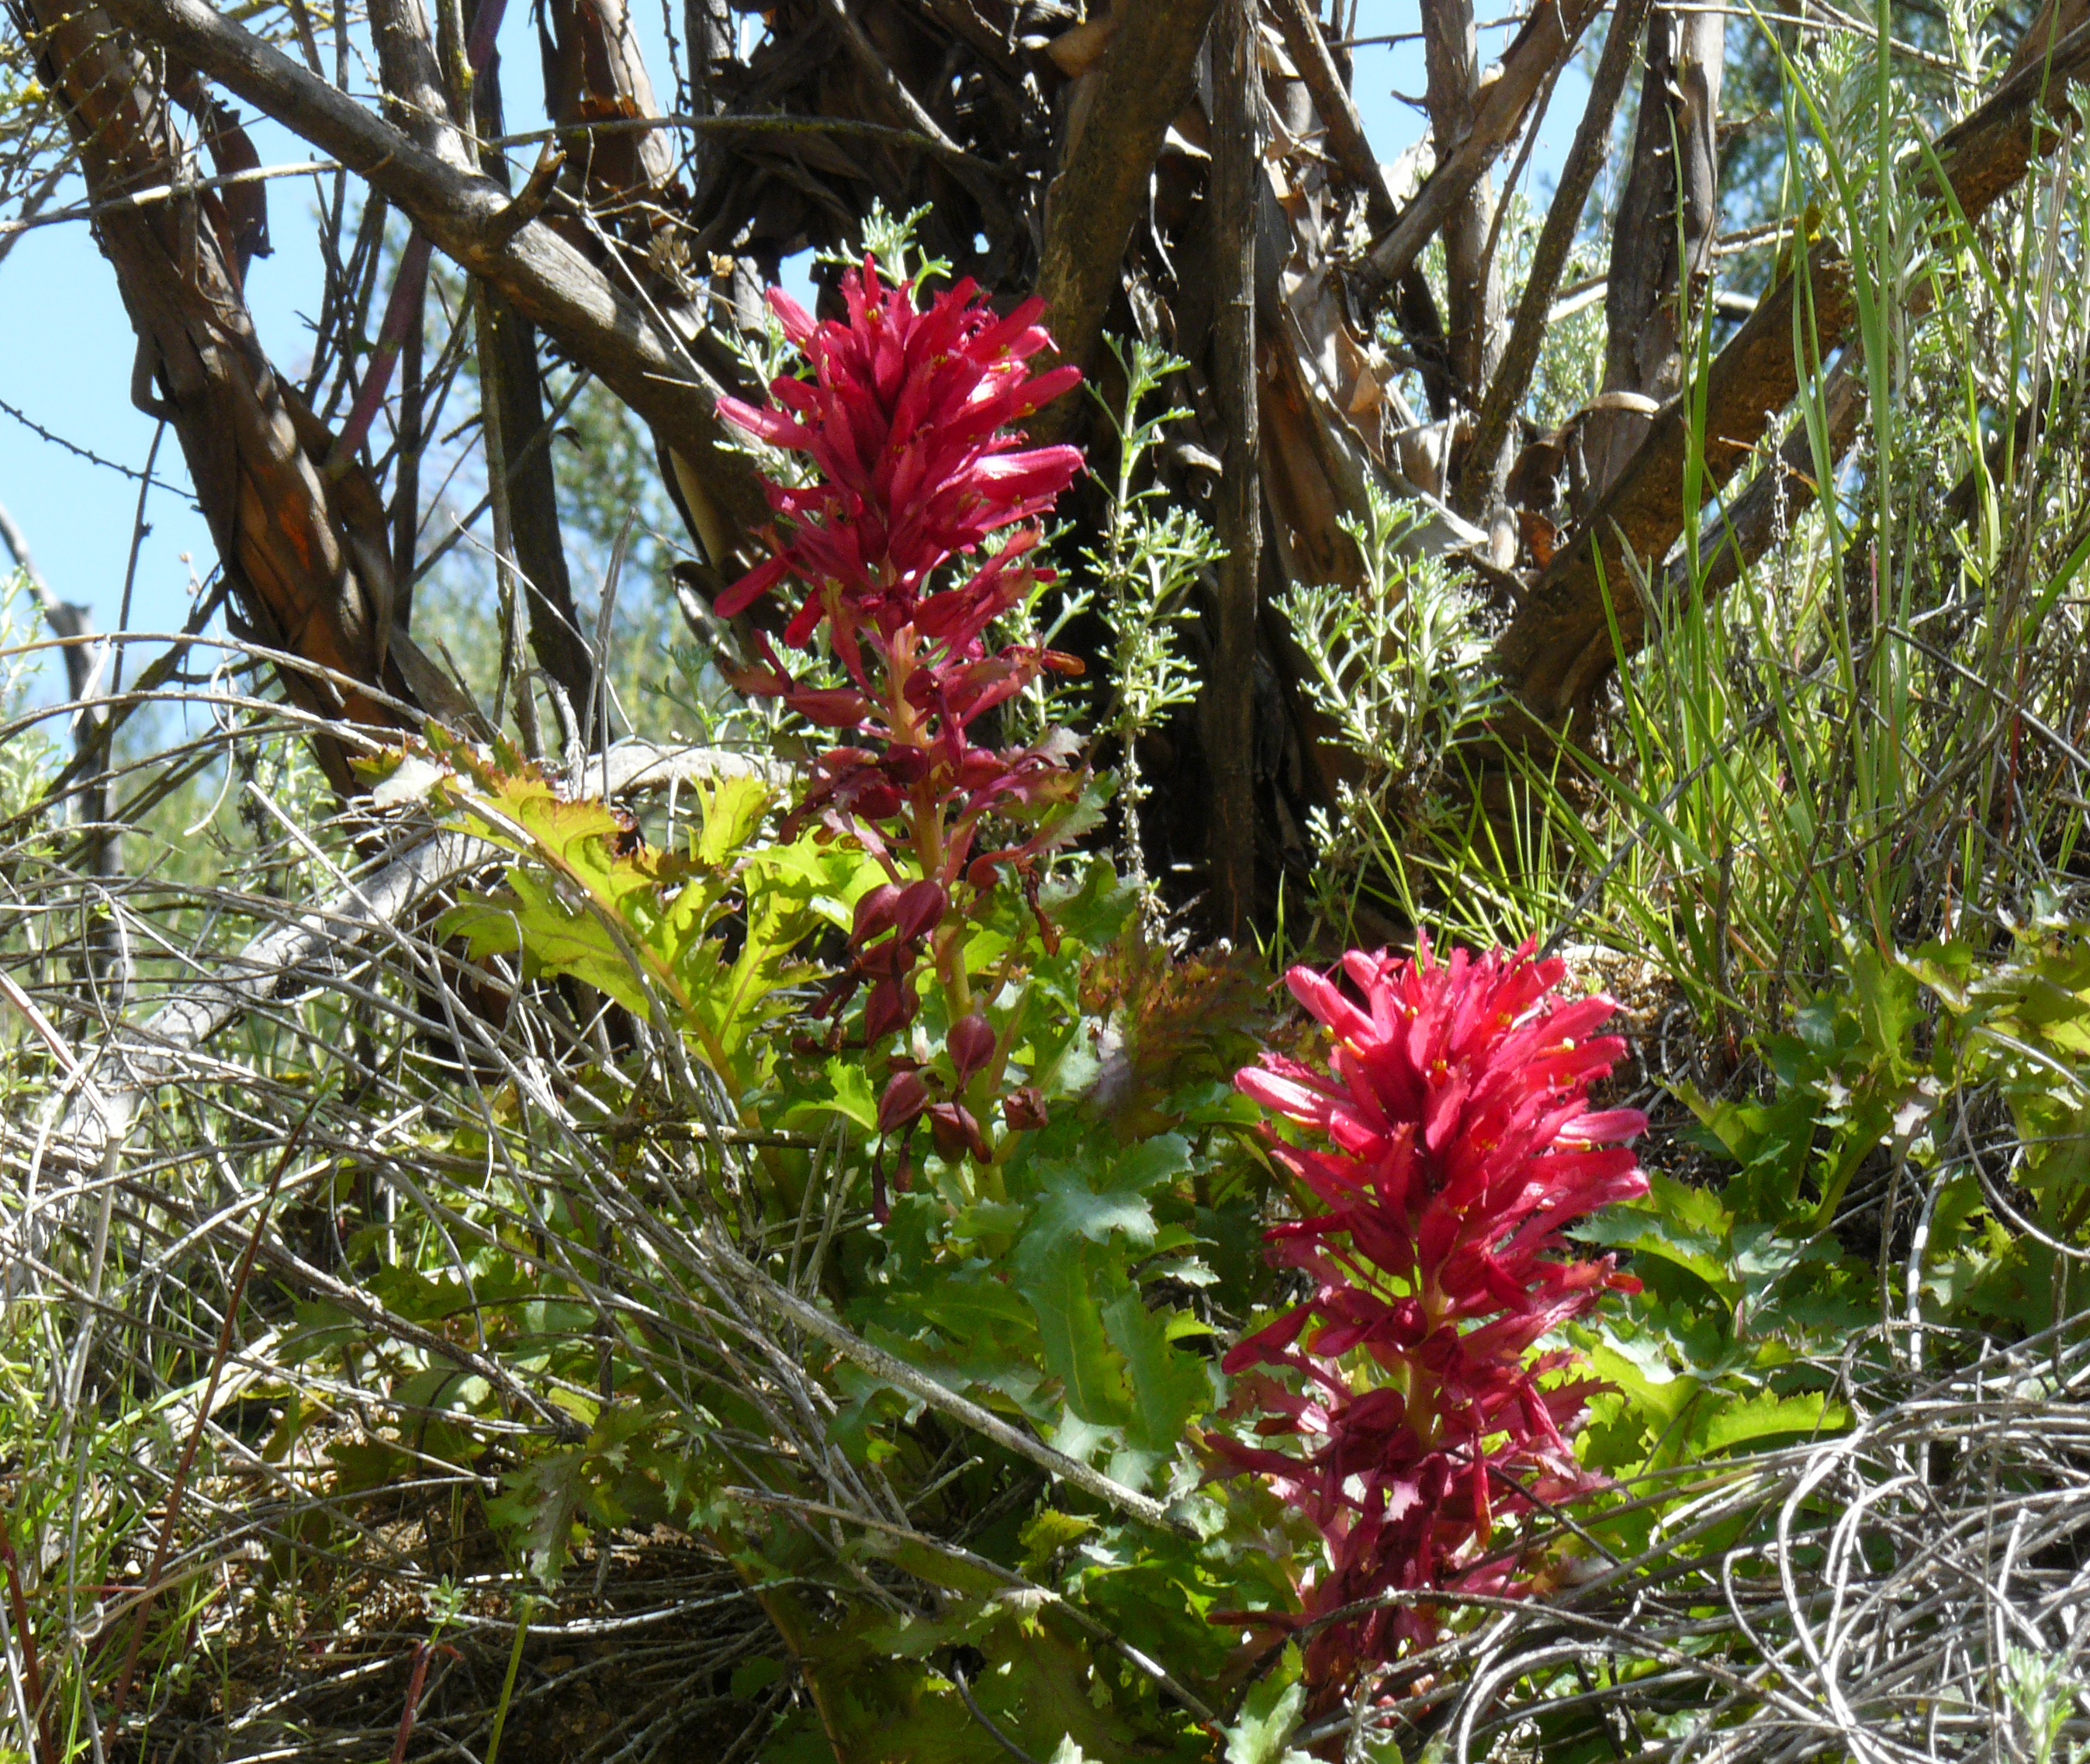
plant, flower, spring, jungle, produce, botany, garden, flora, wildflower, shrub, wildflowers, indian, californiawildflowers, springwildflowers, californiastateflower, warrior, flowering plant, pedicularis, densiflora, land plant